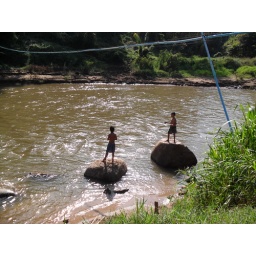
Some local boys playing in the Kok river at the Maetang Elephant Park